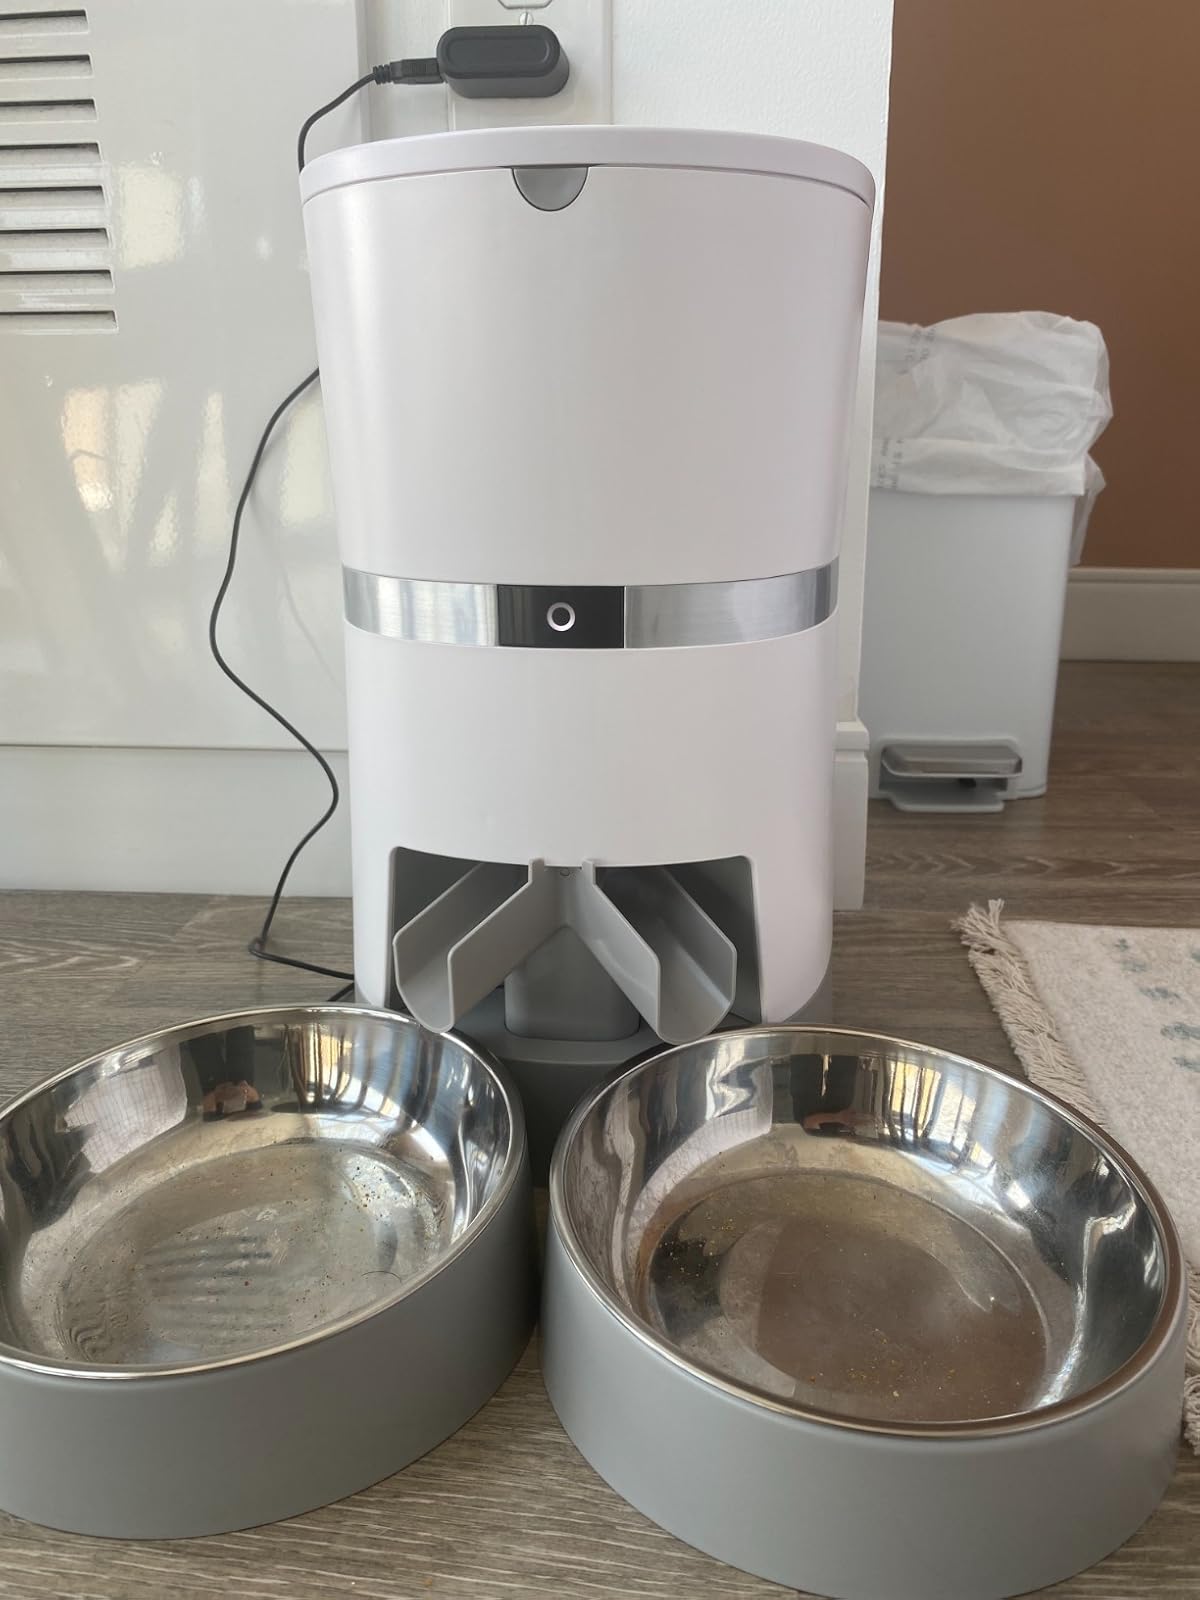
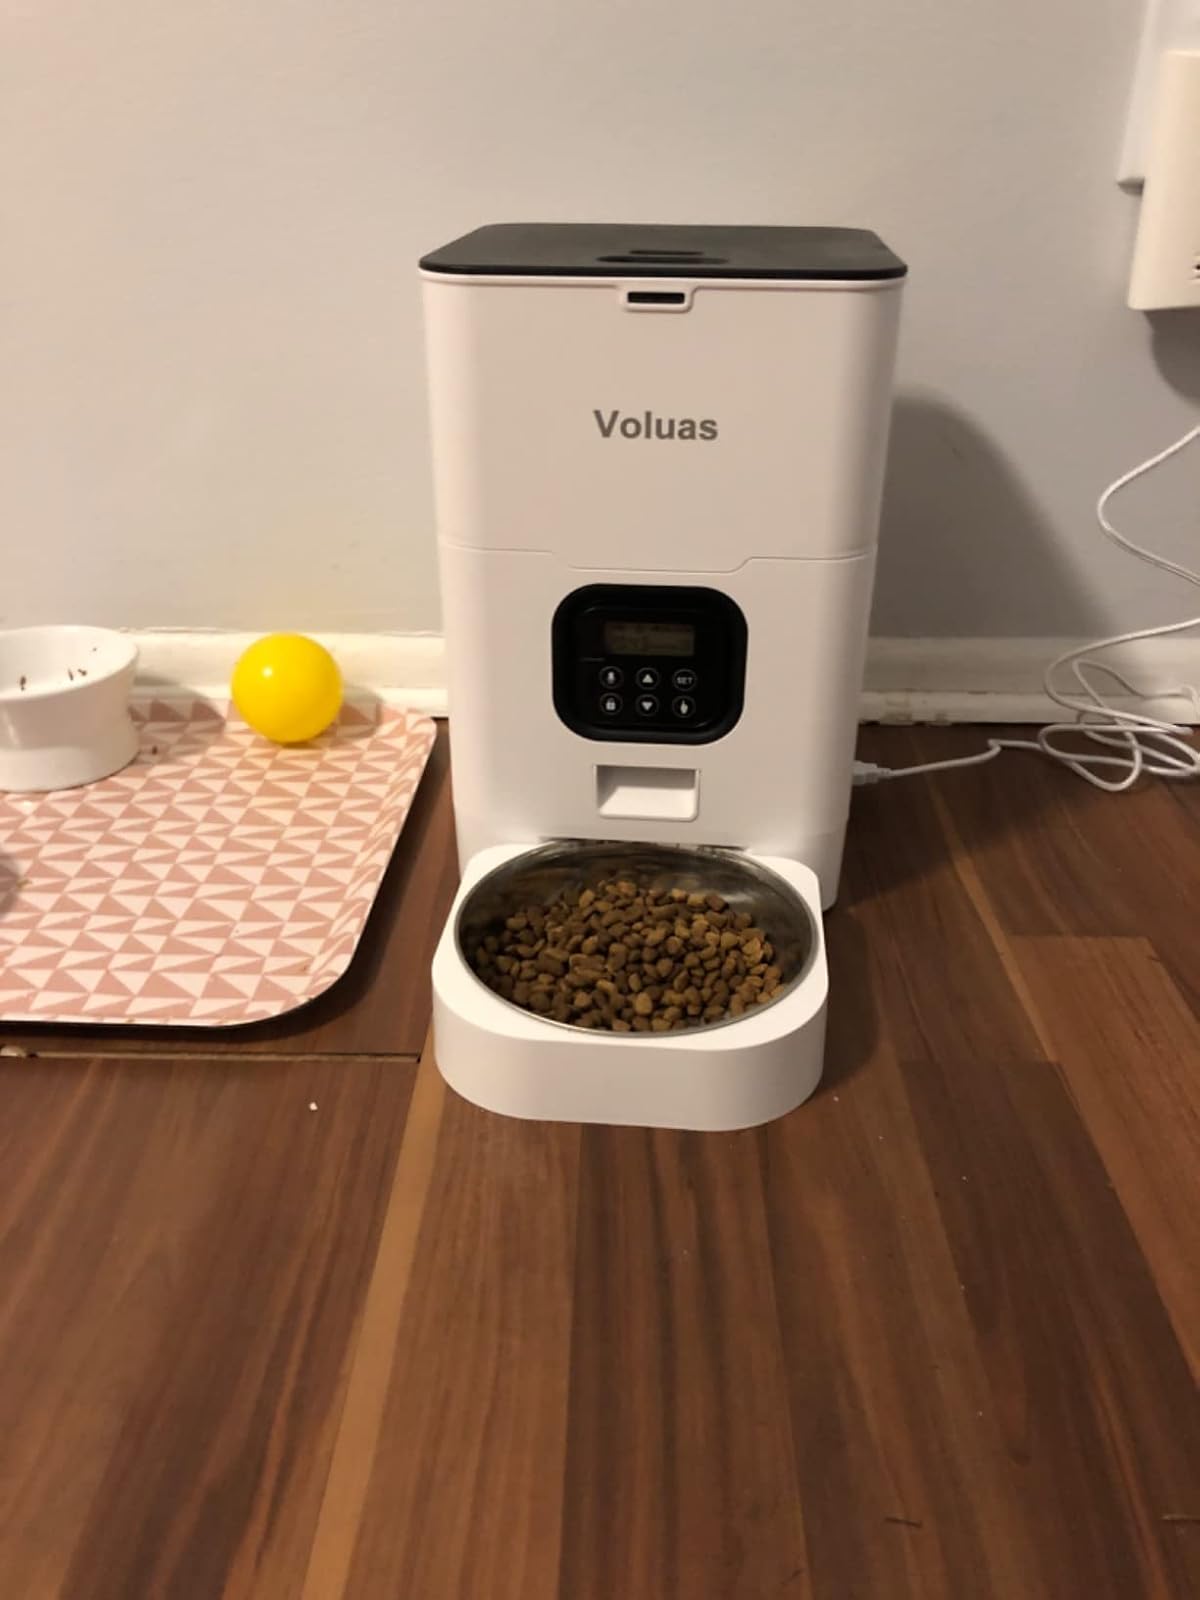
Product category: items_feeder
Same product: no